Otto III, Holy Roman Emperor

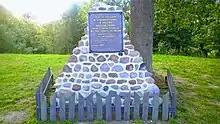
Monument of the meeting of Emperor Otto III with the Polish ruler Bolesław the Brave in Ilva (now Szprotawa in Poland) in 1000.

When Otto III left Italy for Germany, the situation in Rome remained uncertain. In September 996, a few months after receiving a pardon from Otto III, Crescentius II met with the Archbishop of Piacenza, John Philagathos, a former adviser to the late Empress Theophanu, to devise a plan to depose the newly installed Pope Gregory V. In 997, with the active support of Byzantine Emperor Basil II, Crescentius II led a revolt against Gregory V, deposed him, and installed John Philagathos as Pope John XVI, an antipope, in April 997. Gregory fled to Pavia in northern Italy, held a synod, and excommunicated John. The new bishop of Piacenza, Siegfried, came north to meet Otto at Eschwege in July. Otto detached the city from the county of Piacenza and granted it to the bishop in perpetuity.